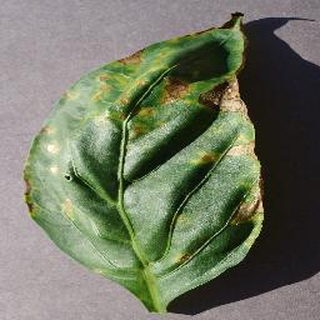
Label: bell_pepper_bacterial_spot